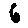
Label: 6